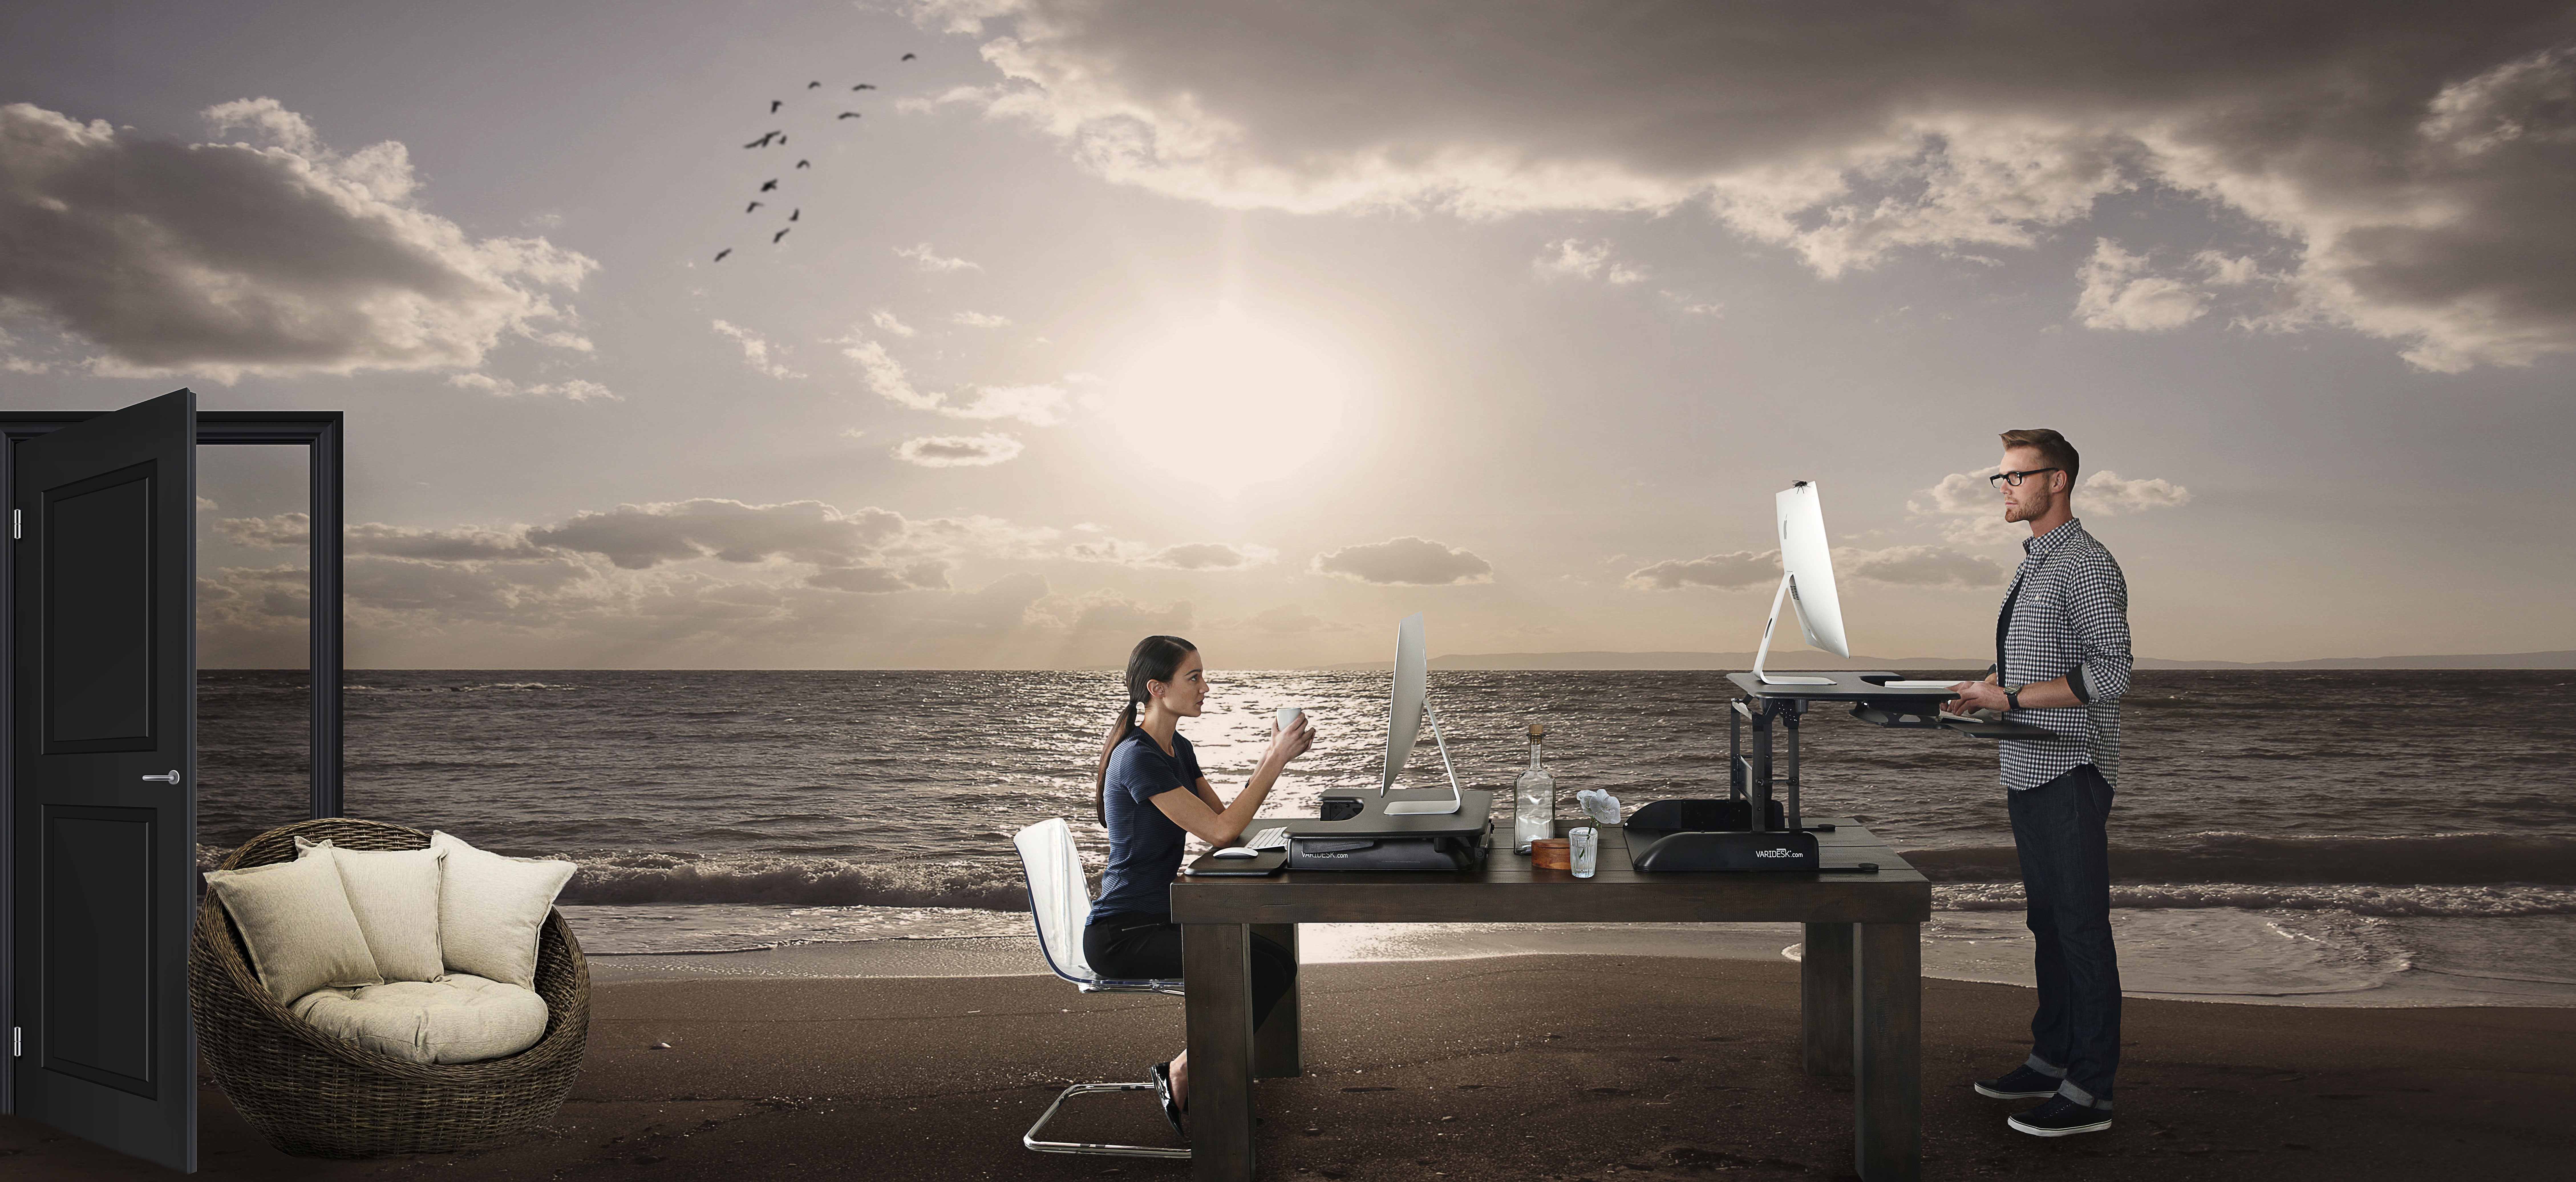
sea, ocean, sunset, sunlight, morning, evening, ceremony, design, photograph, surreal, working on the beach